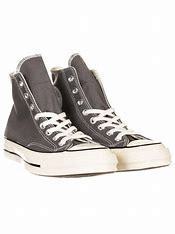
Brand: Converse
Model: Chuck Taylor All Star 1970S